Telesphorus (mythology)

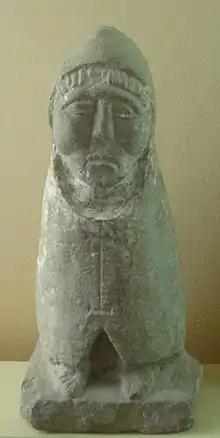
Gallo-Roman limestone statue of Telesphorus discovered in 1884 in Moulézan (southern France), now exhibited in the Archeological Museum of Nîmes. The god is dressed in the hooded cape typical of the depiction of Celts in Roman Gaul.

In ancient Greek religion, Telesphorus (Greek: Τελεσφόρος "Telesphoros") was a minor child-god of healing. He was a possible son of Asclepius and frequently accompanied his sister Hygieia. He was depicted as a dwarf whose head was always covered with a cowl hood or cap.